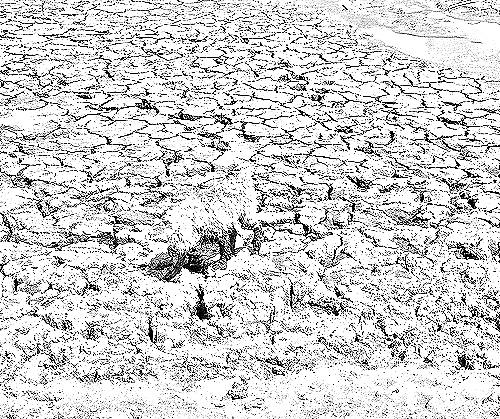
Portrait style: Sketch Portrait